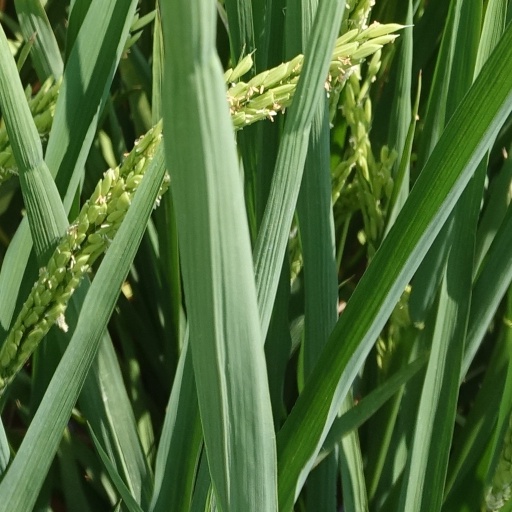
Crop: rice